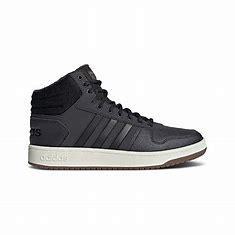
Brand: Adidas
Model: Hoops 2